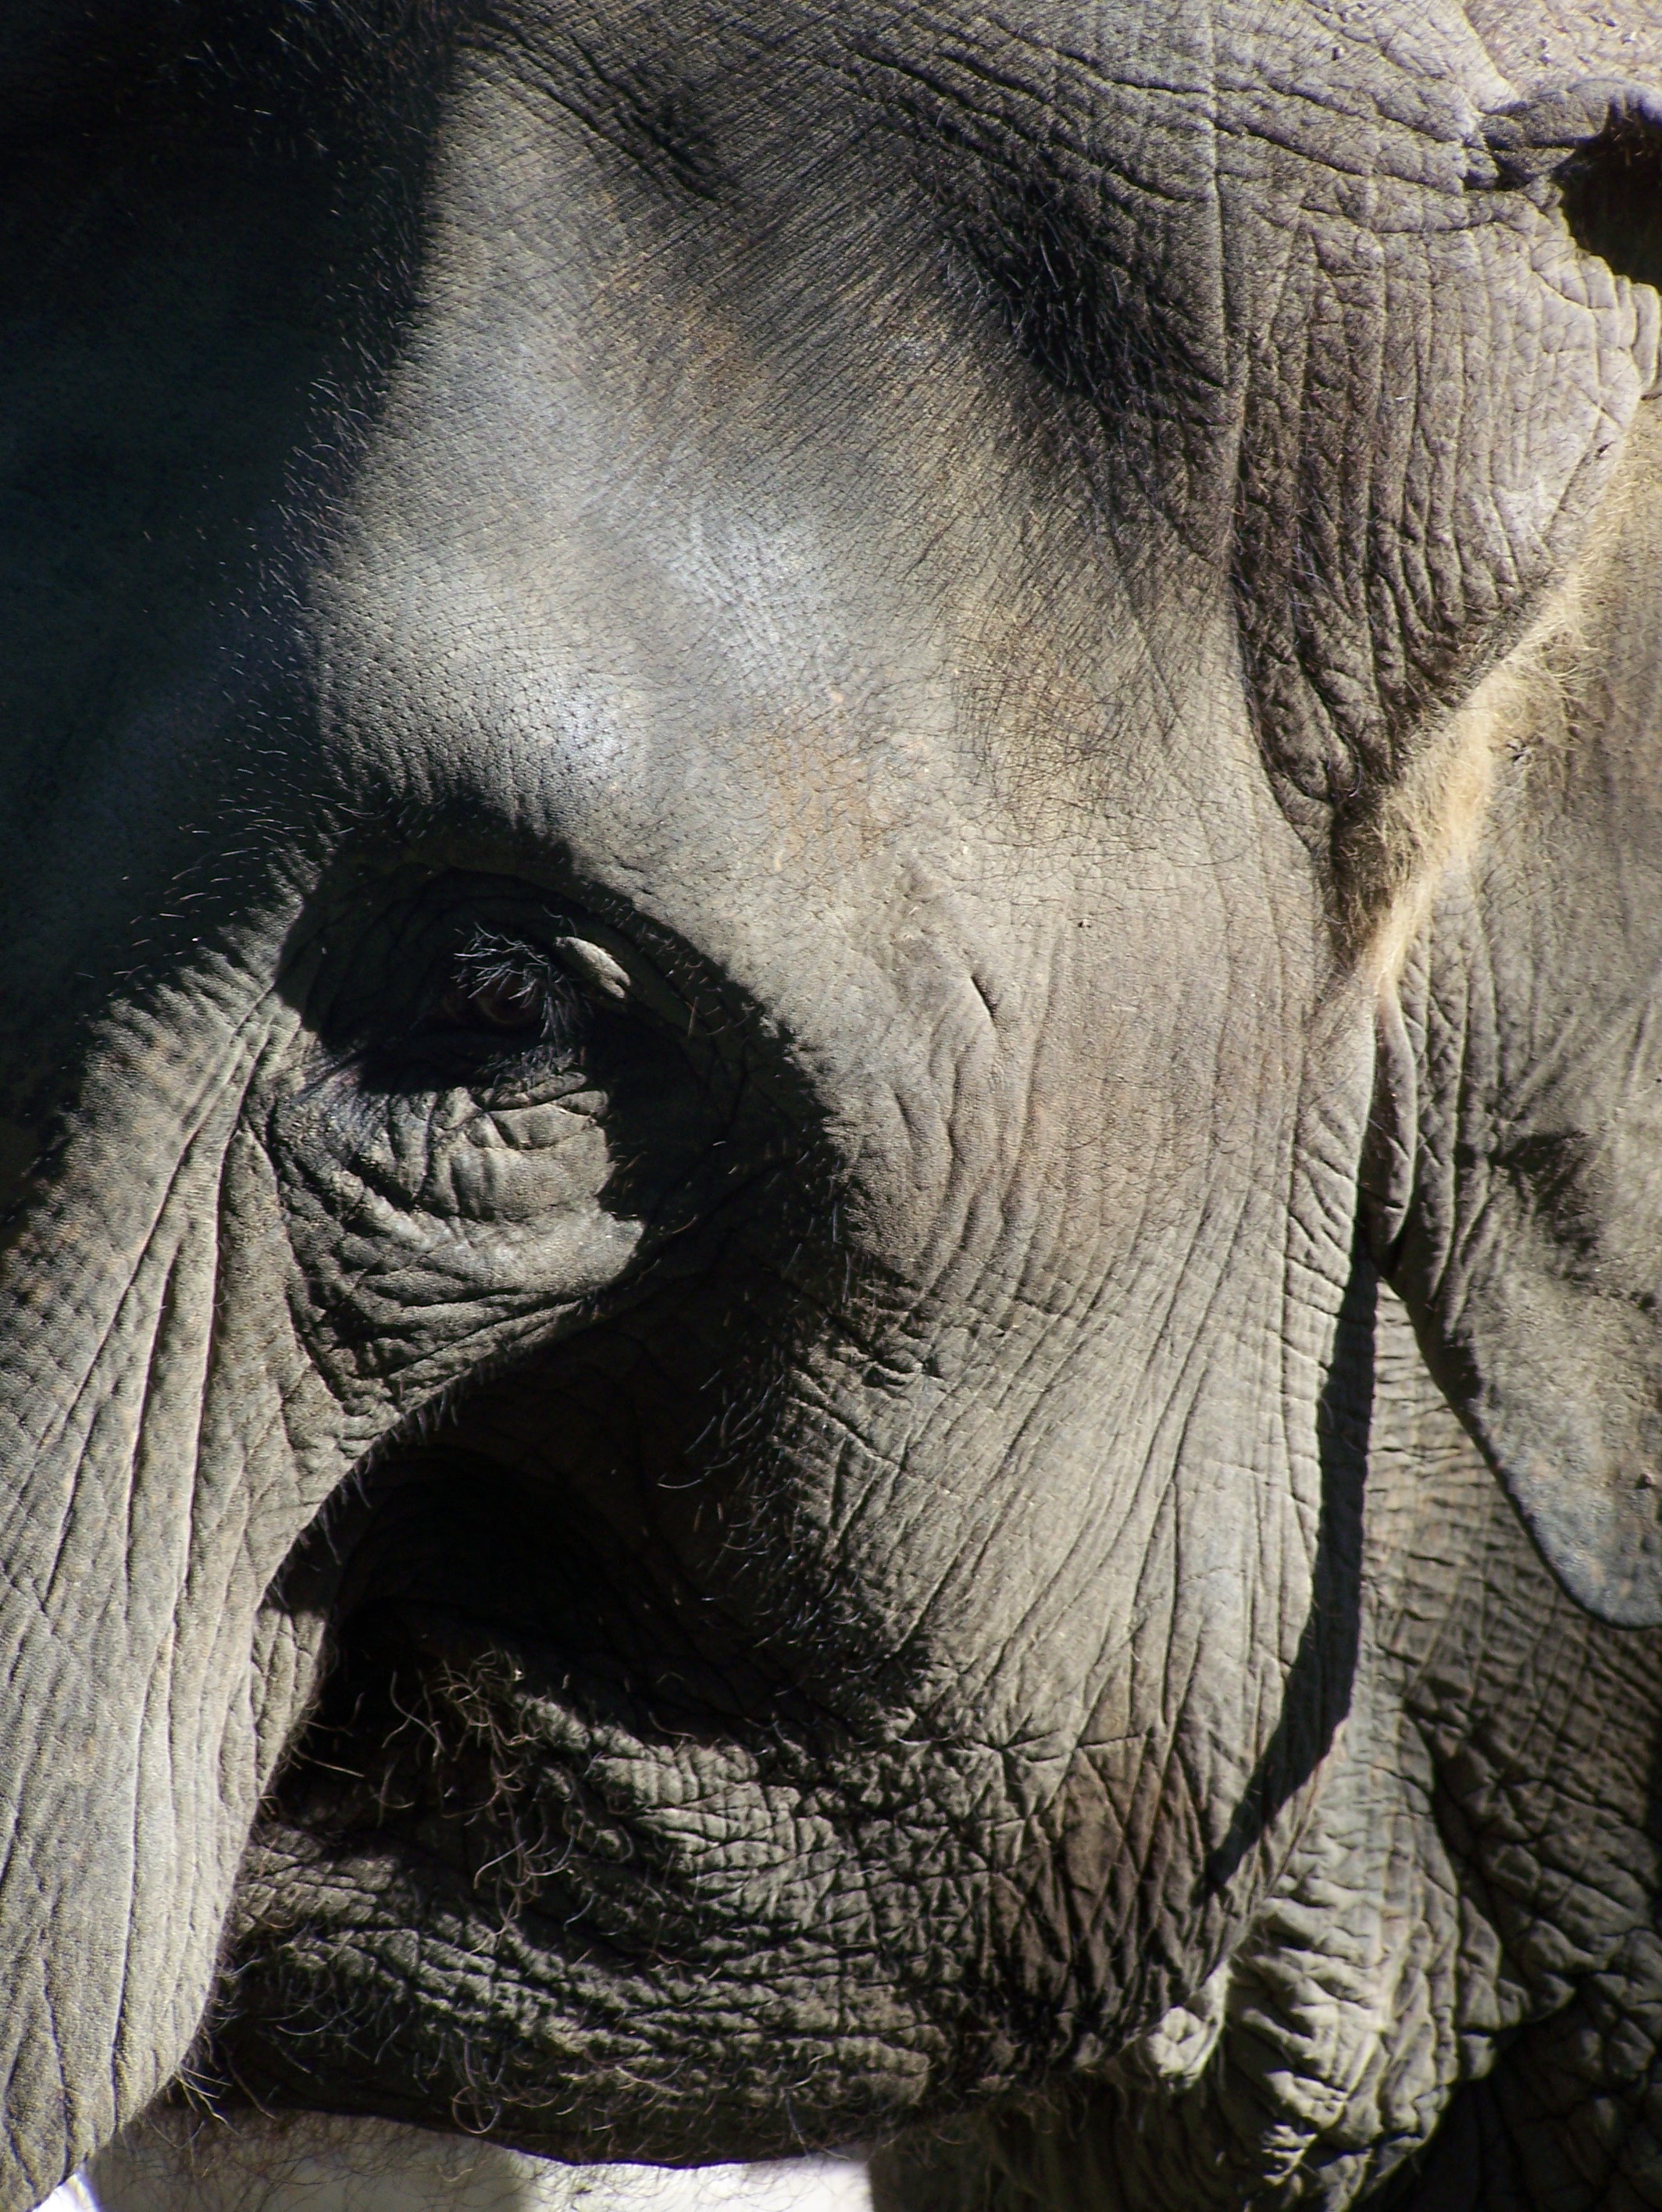
wildlife, zoo, mammal, close, fauna, elephant, close up, animals, head, vertebrate, indian elephant, elephants and mammoths